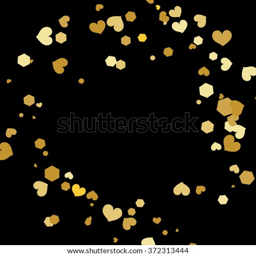
splash of golden hearts on black with place for some text